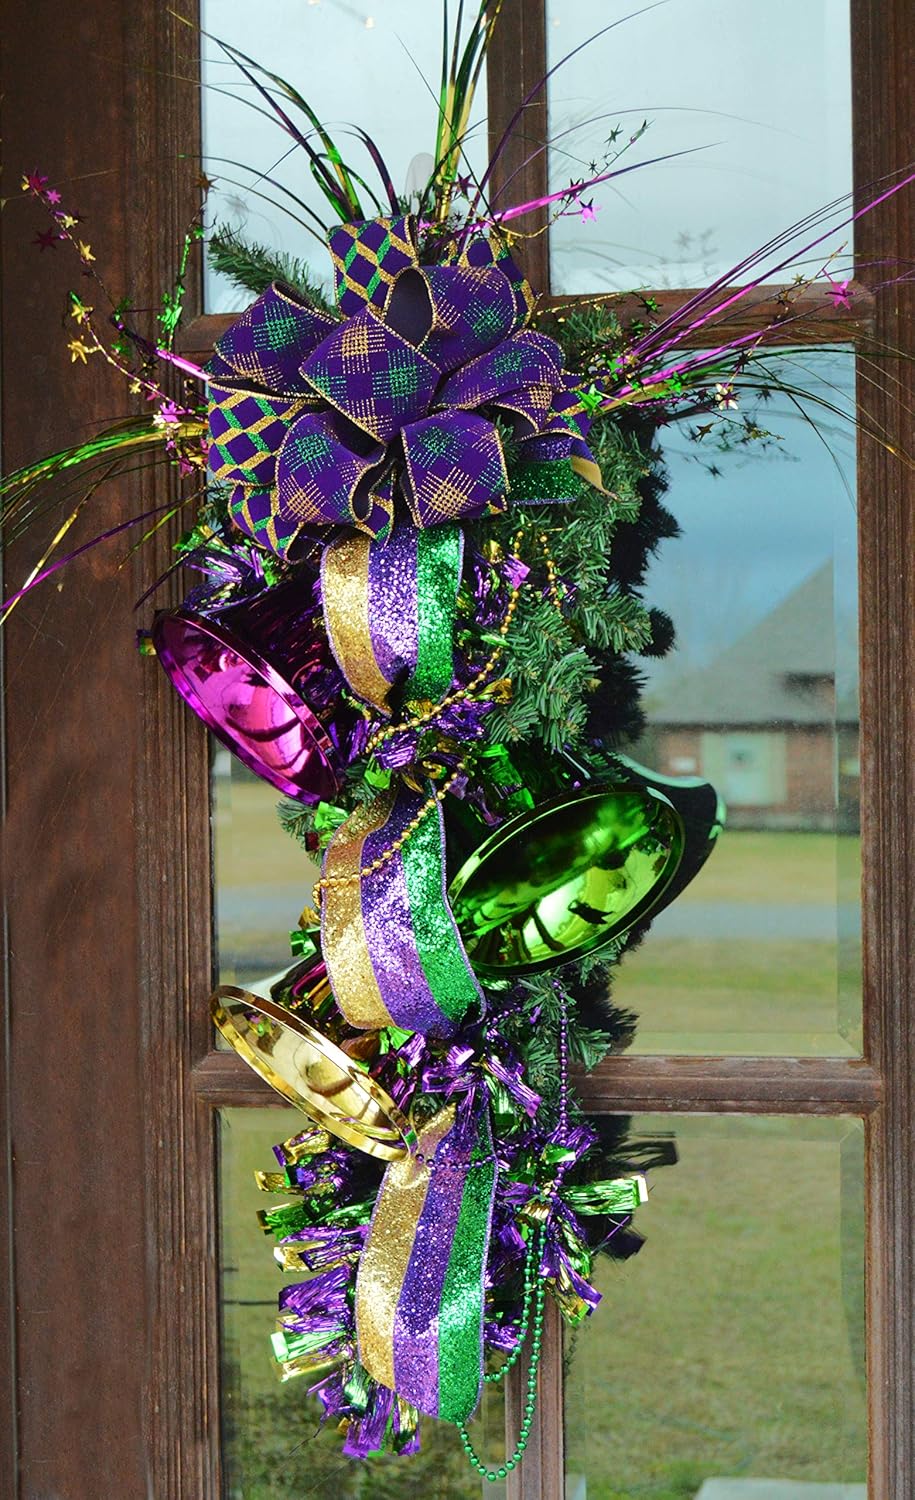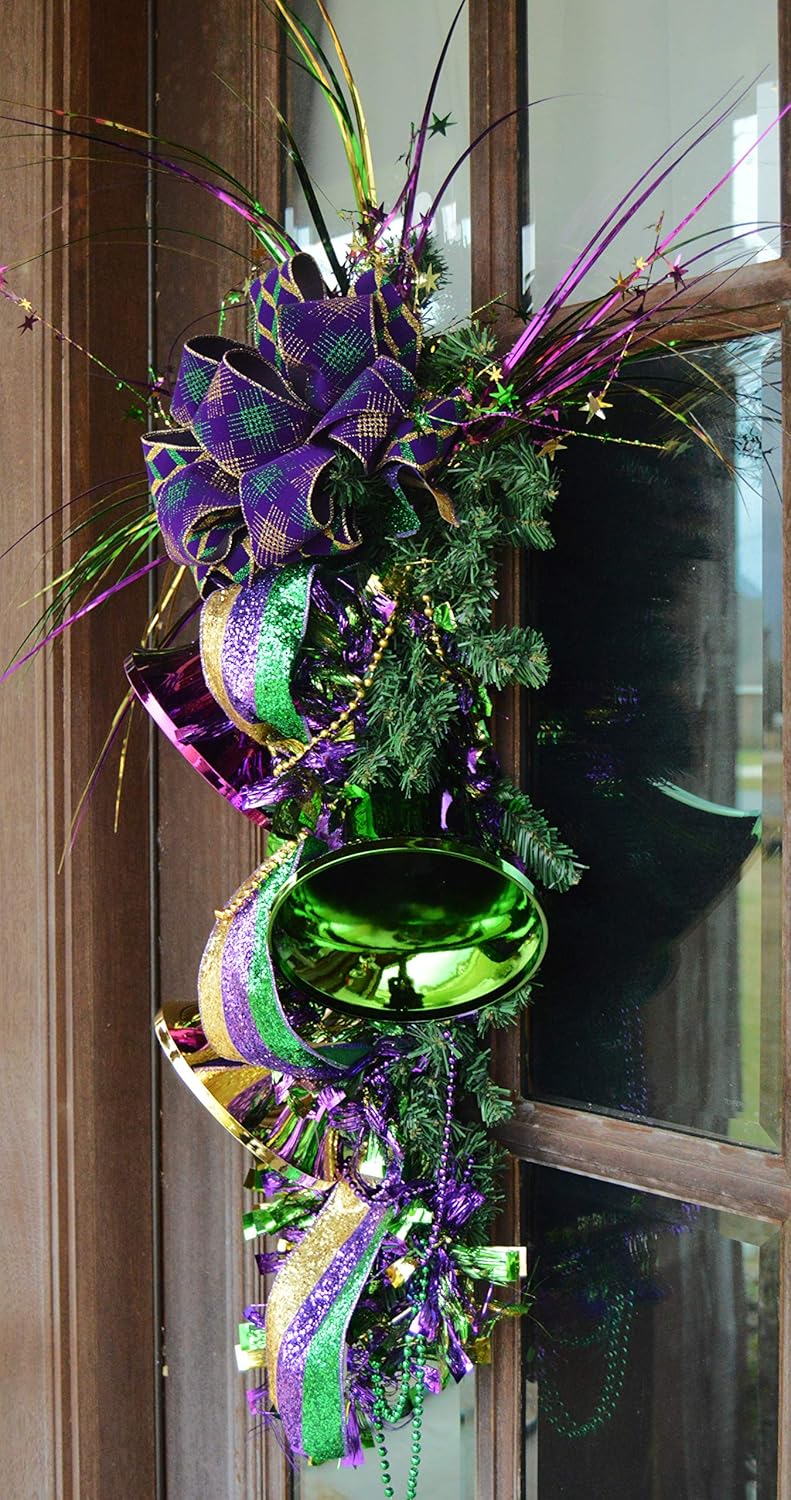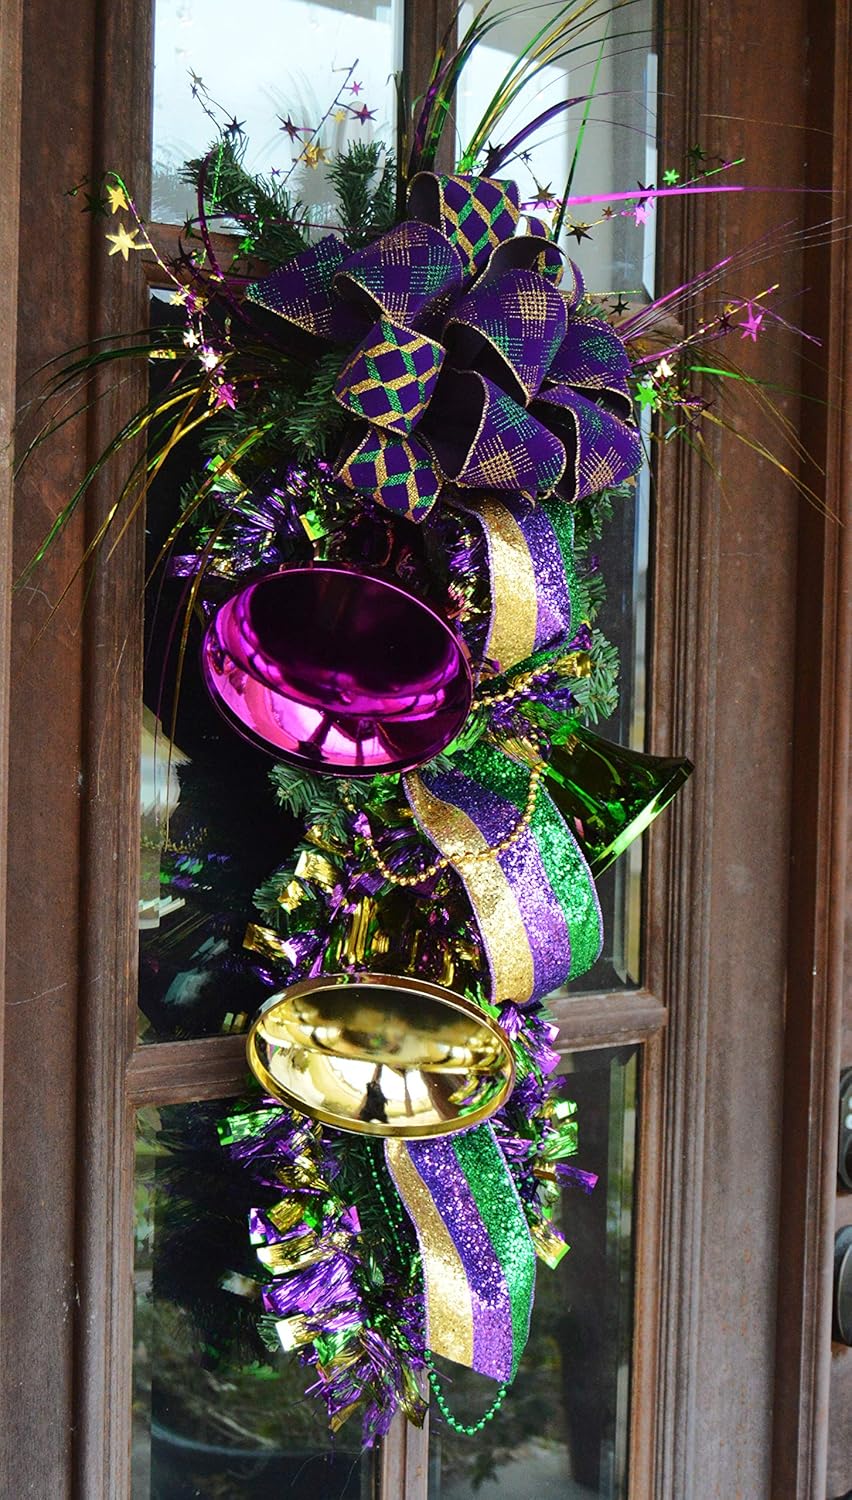
Mardi Gras Wreath-Teardrop
Category: Amazon Home
Our Traditional Mardi Gras Bell Swag has been created on an artificial evergreen swag and is perfect for welcoming family & friends throughout the Mardi Gras season. 3 Bells in Purple, Green and Gold make this Bell Swag the perfect door decor for the Season. The swag is accented by multiple Mardi Gras themed ribbons that create a perfect bow. top of the swag. This swag measures approximately: 36" x 24" and is ready to ship! **Please note that this Bell Swag is completely handmade and no two designs will be completely identical. Designs by Ellis strives to make each Swag to the exact measurements each time.
Features: Festive Mardi Gras Decor | Handmade